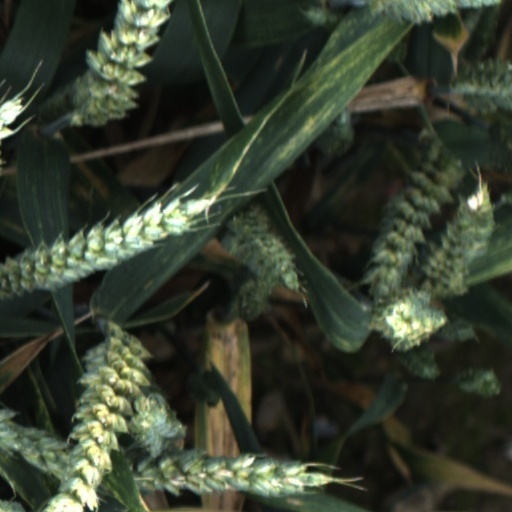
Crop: wheat